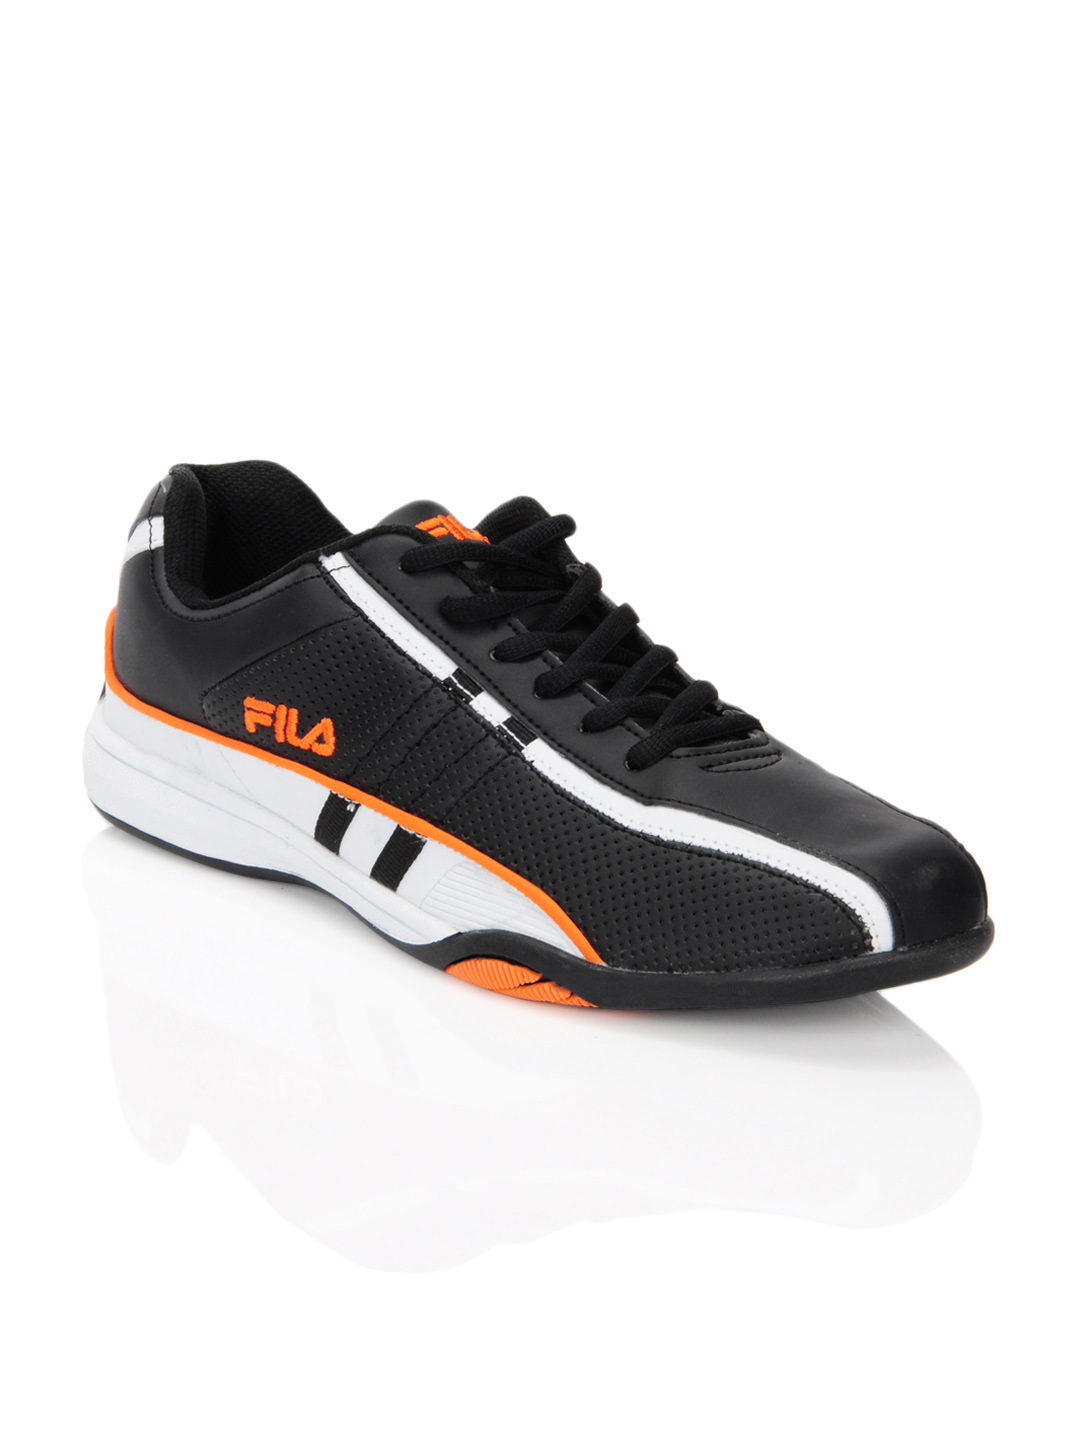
Fila Men Higgins Black Shoes
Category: Footwear / Shoes / Casual Shoes
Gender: Men
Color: Black
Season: Summer 2012
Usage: Casual